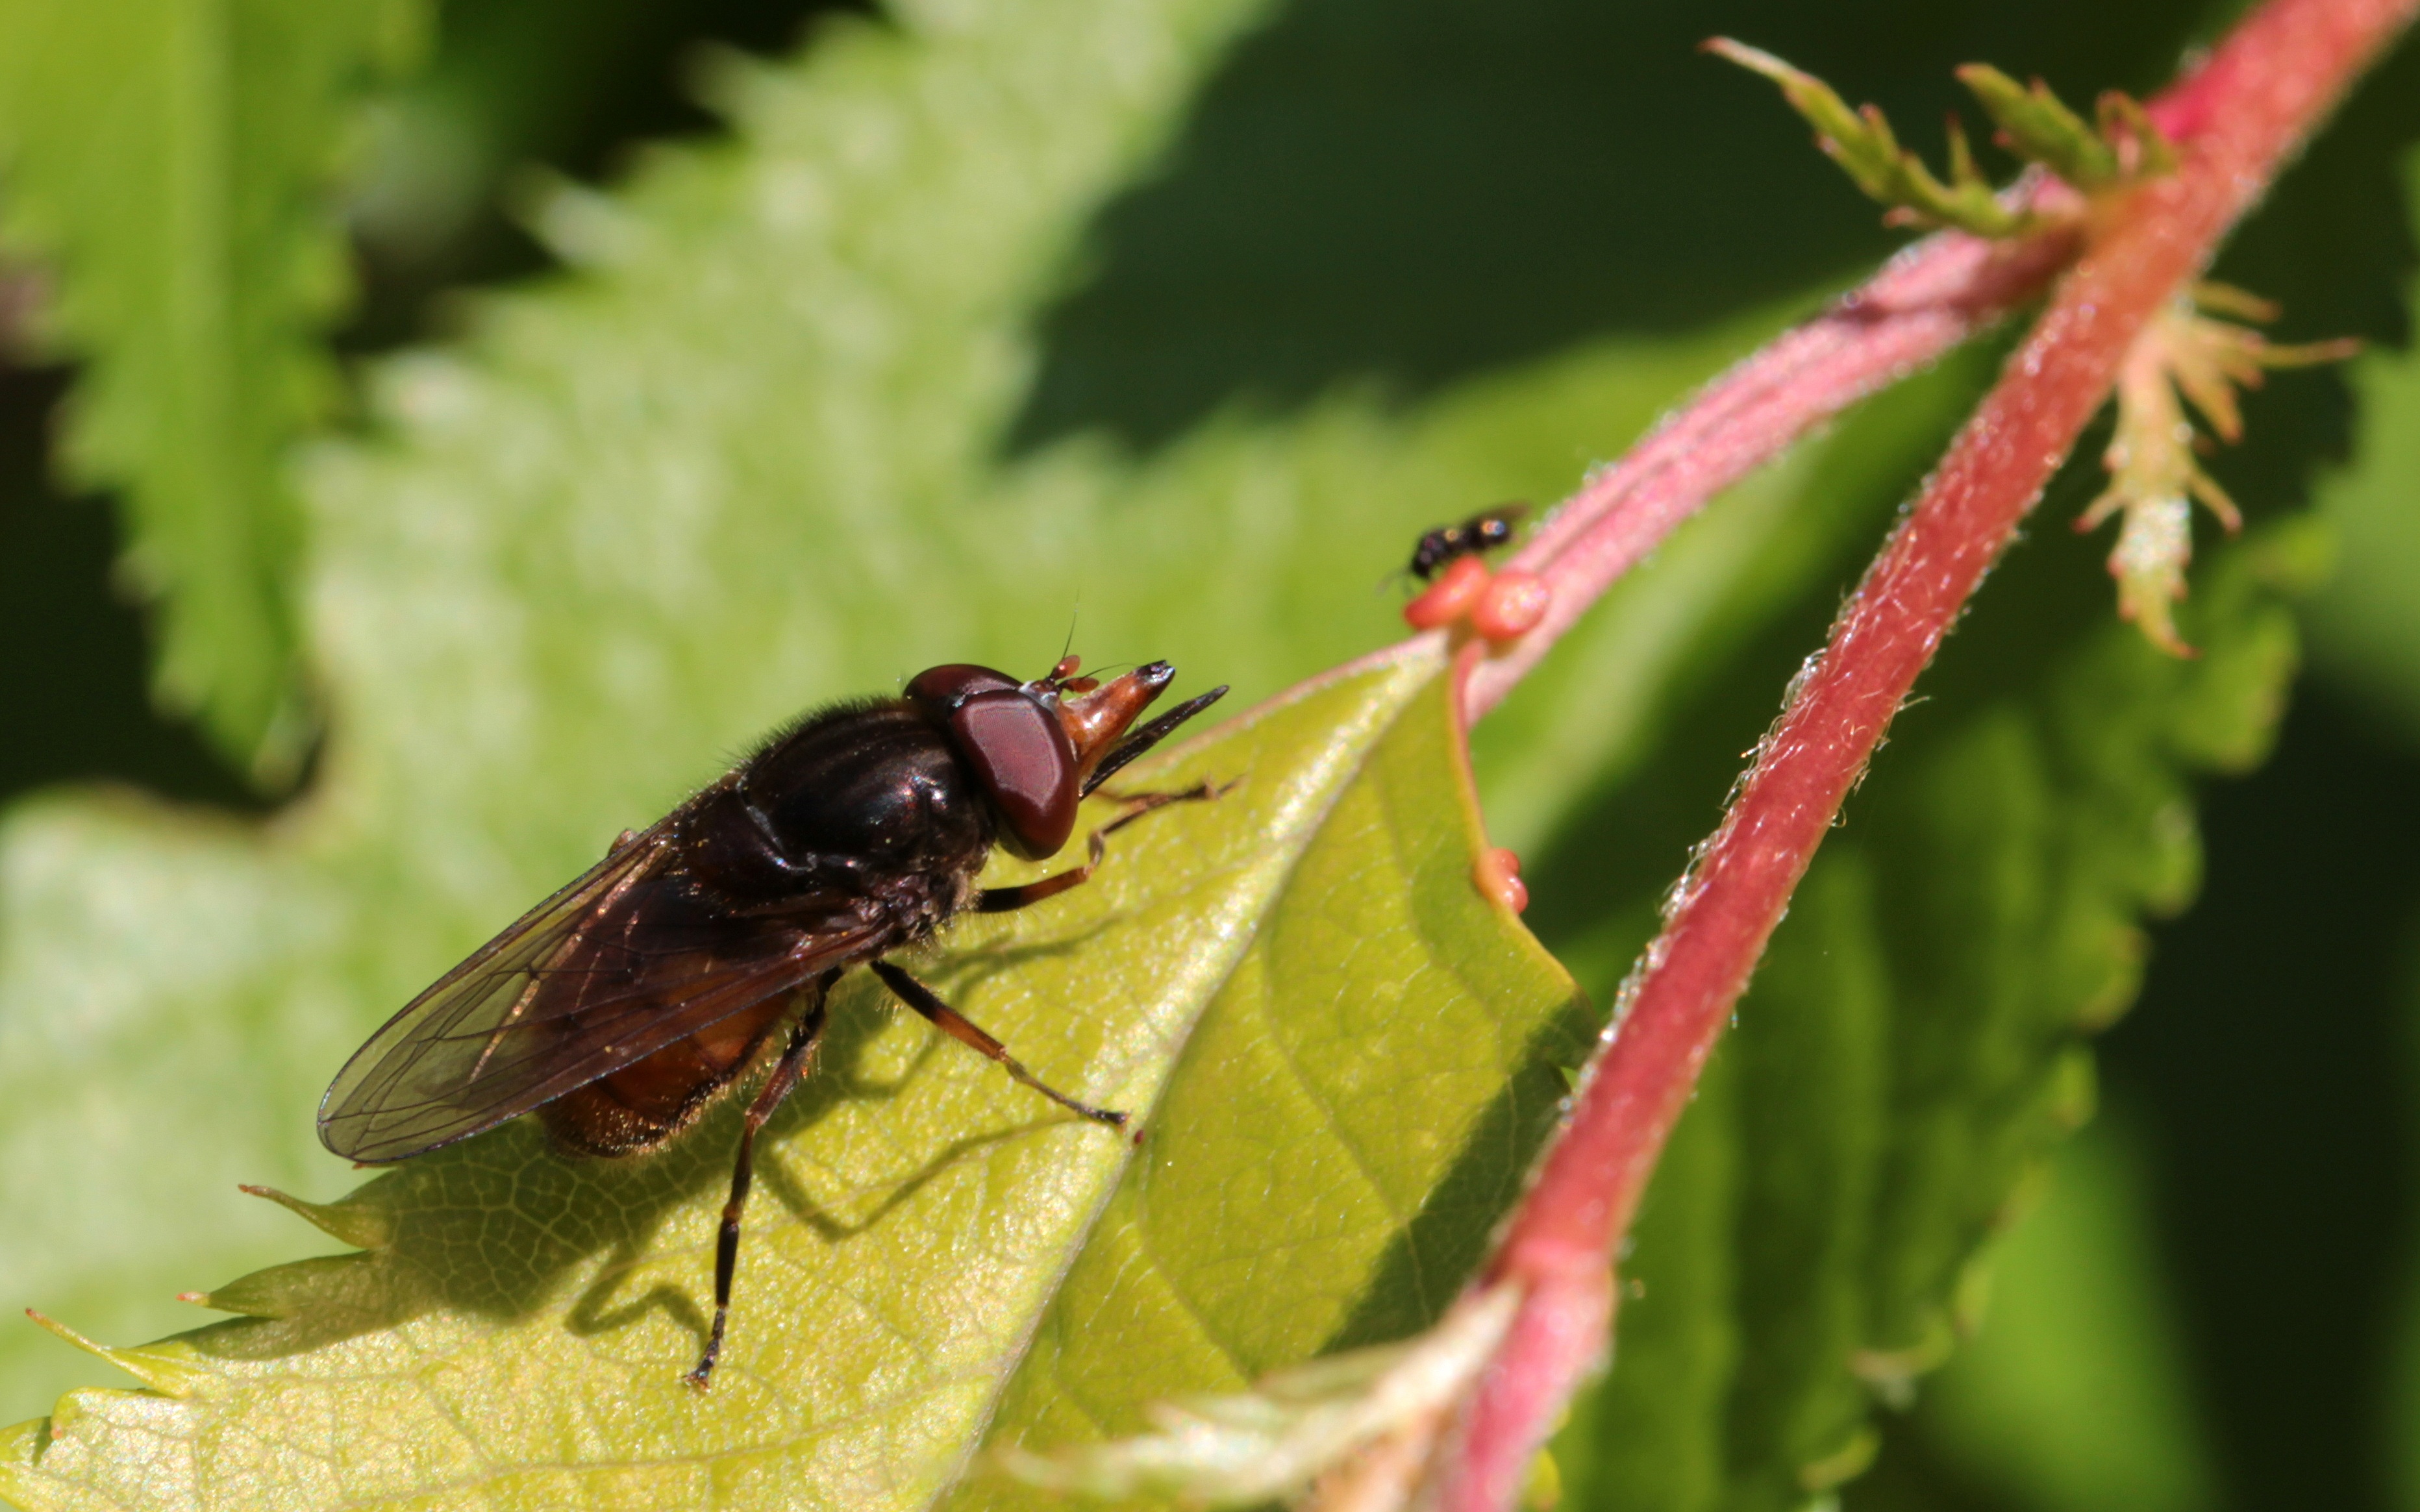
nature, wing, photography, leaf, flower, fly, insect, fauna, invertebrate, close up, pest, nectar, macro photography, arthropod, big eyes, leaf beetle, rhingia campestris, snouts schwebfliege, membrane winged insect